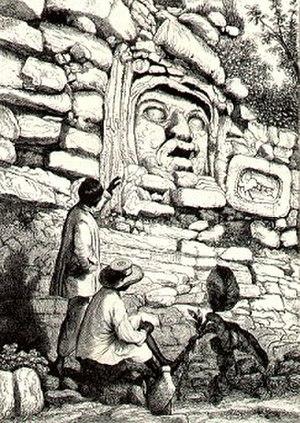
Izamal est une petite ville de l'État du Yucatán au Mexique. Elle se situe à 72 km à l'est de Mérida. Ses coordonnées géographiques sont 20.93 degrés nord et 89.02 degrés ouest.